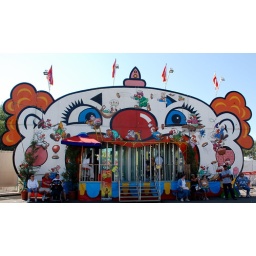
house of mirrors in scary clown mouth